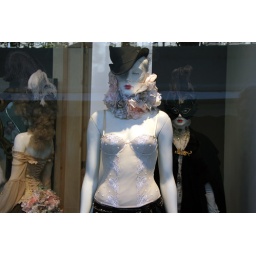
Stylish mannequins in a shop window. Regrettably, the reflections on the plate glass are distracting.